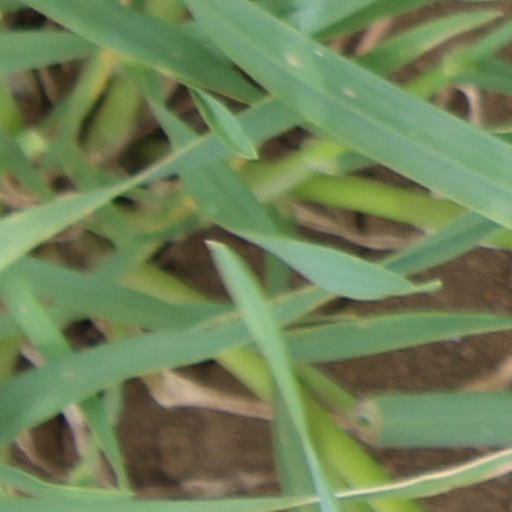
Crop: wheat